Jaclyn Victor

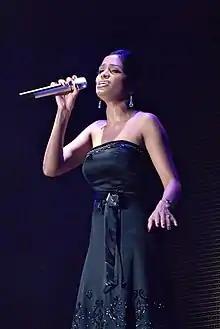
Victor performing at Live and Loud KL 2007.

2007 was a very busy year for Jaclyn. She competed in the "Ikon Malaysia" 2007 (solo category) competition, getting to the final round with Dayang Nurfaizah and Mawi. In the final, she sang a medley of songs: "Impian" (hope) from her first album, "Cepat-cepat" from her second album and "Gemilang", to win the title.